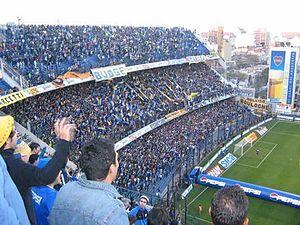
Le Club Atlético Boca Juniors est un club omnisports argentin fondé le 3 avril 1905. Basé dans le quartier populaire de La Boca à Buenos Aires, la capitale argentine, le club est notamment connu pour les succès de sa section de football, très populaire en Argentine, seule équipe à n'avoir jamais quitté l'élite du championnat d'Argentine depuis son accession en 1913.